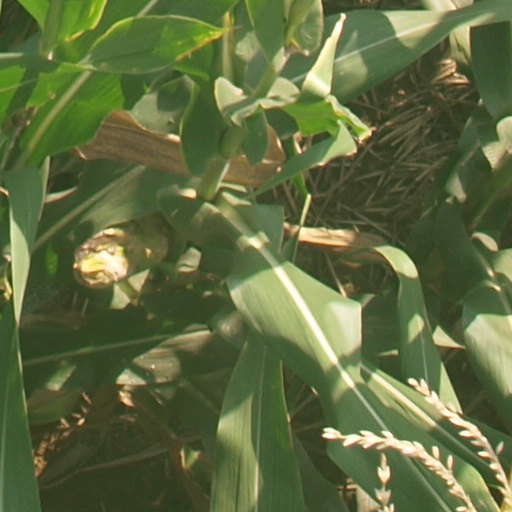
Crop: maize; corn